Battle of Nitzanim

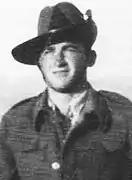
Avraham-Elkana Schwarzstein, the commander of Nitzanim

The evacuation of noncombatants, including children, was generally opposed by the Yishuv leadership. It was argued that Israel's aim in the war was the continuation of normal life and that under the circumstances, it was impossible to draw a line between front and rear. It was also feared that combatants would follow the noncombatants and abandon the settlements. Upon the Declaration of Independence on May, 15, this thinking was reversed. Operation Tinok ("Baby") saw the evacuation of children from Nitzanim, Negba, Gat, Gal-On and Kfar Menahem by armored cars or by foot to places further north, where they were considered to be relatively safer. On the night of May 16–17, 35 children from Nitzanim were evacuated on foot to Be'er Tuvia.